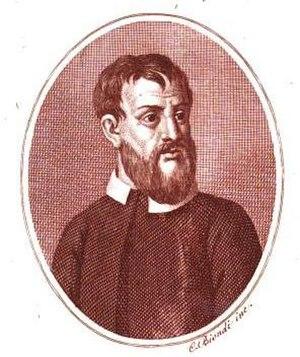
Gian Giacomo Adria ou Adria Johannes Jacobus de Paulo est un médecin, un historien et un humaniste italien.